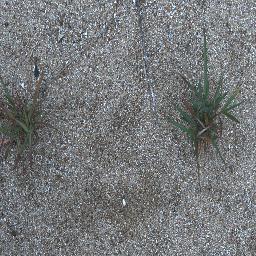
Label: negative